North American A-36

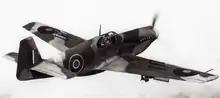
Sole RAF A-36A, "EW998", with the slatted dive brakes extended

During the Mustang Mk I's successful combat initiation, North American Aviation's president Howard "Dutch" Kindelberger pressed the newly redesignated U.S. Army Air Forces (USAAF) for a fighter contract for the essentially similar P-51, 93 of which had passed into the USAAF when the Lend-Lease contract with Britain ran out of funds. The Mustang Mk IA/P-51 used four 20 mm Hispano wing cannons in place of the original armament, a combination of four wing-mounted M1919 Browning machine guns and four M2 Browning machine guns. Two were mounted in the wings, while the second pair was mounted in the "chin", or lower engine cowling, and synchronized to fire through the propeller. No funds were available for new fighter contracts in fiscal year 1942, but General Oliver P. Echols and Fighter Project Officer Benjamin S. Kelsey wanted to ensure that the P-51 remained in production.